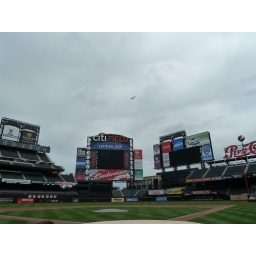
The view from on the field. You can see a plane flying over in the background.